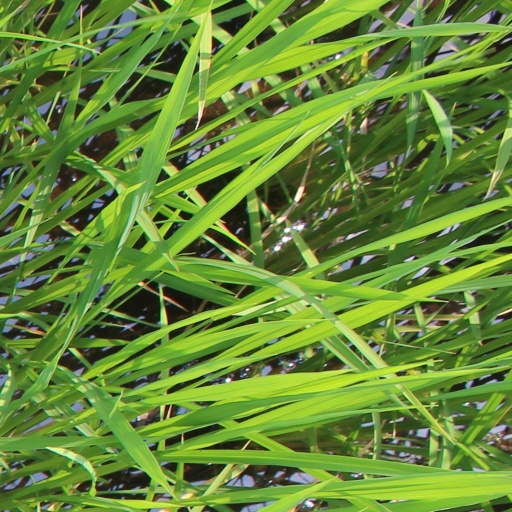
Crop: rice